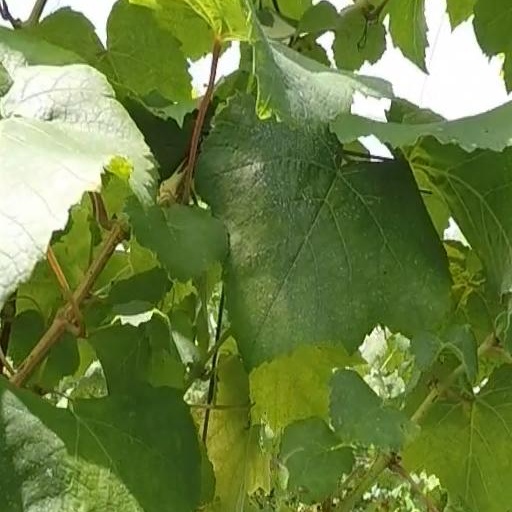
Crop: grape